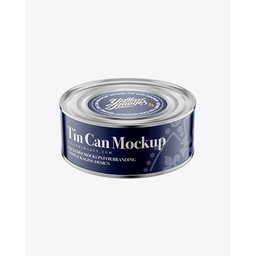
Label: metal